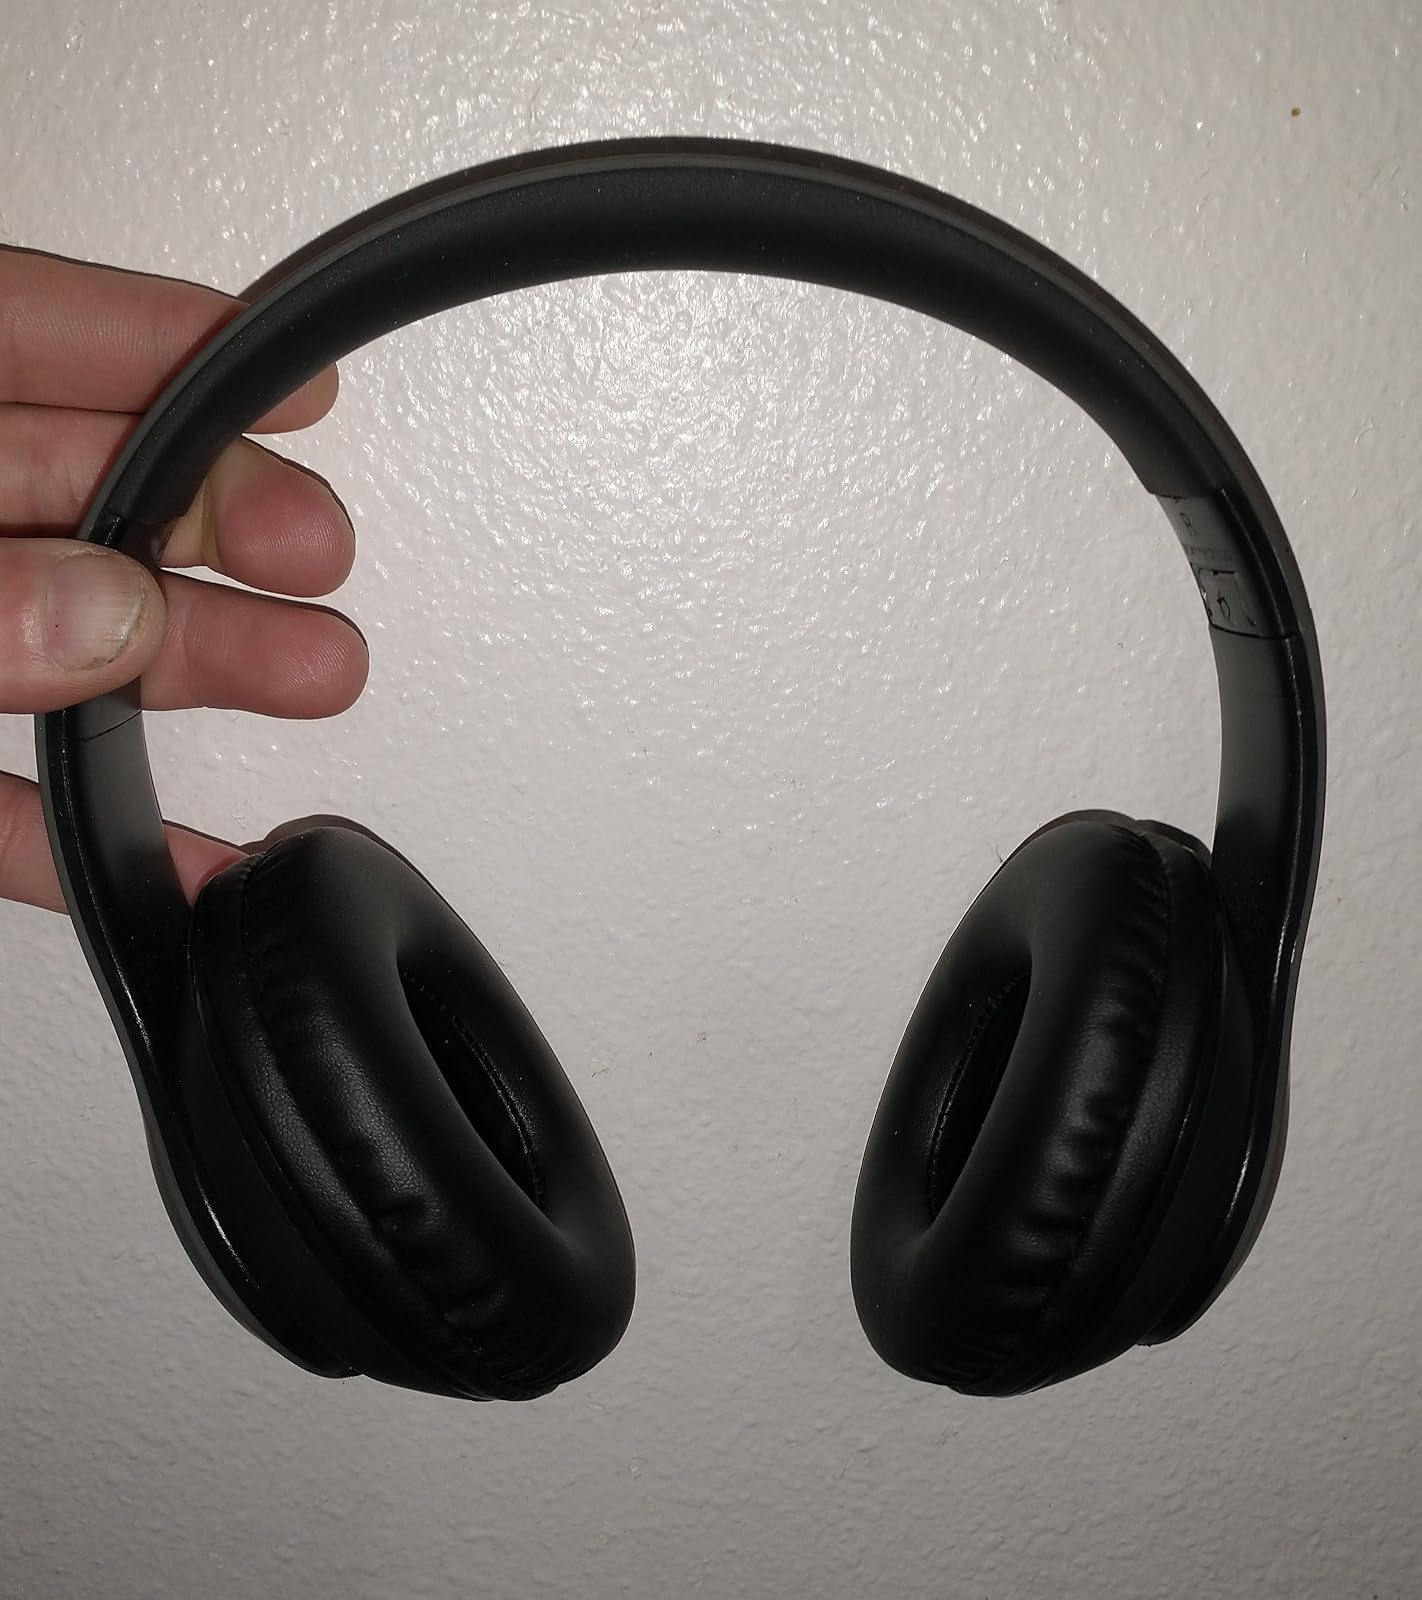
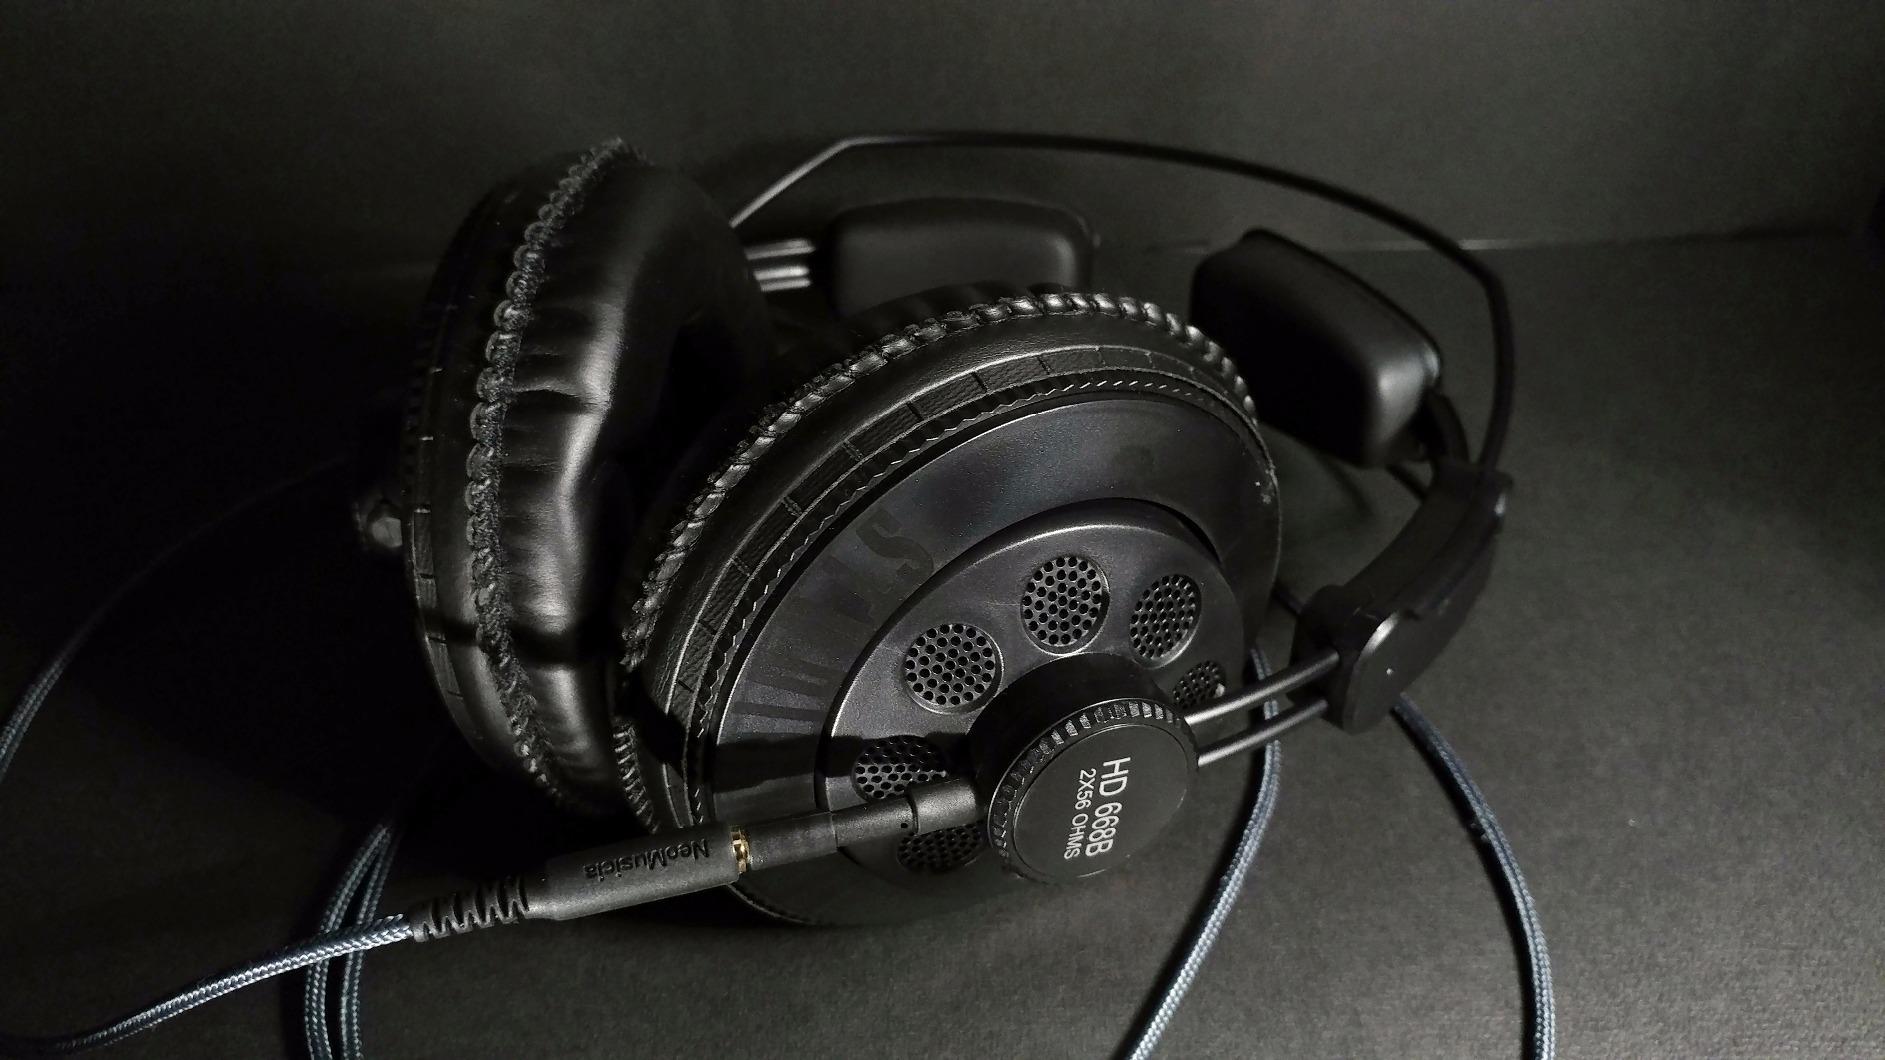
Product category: headphones
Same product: no